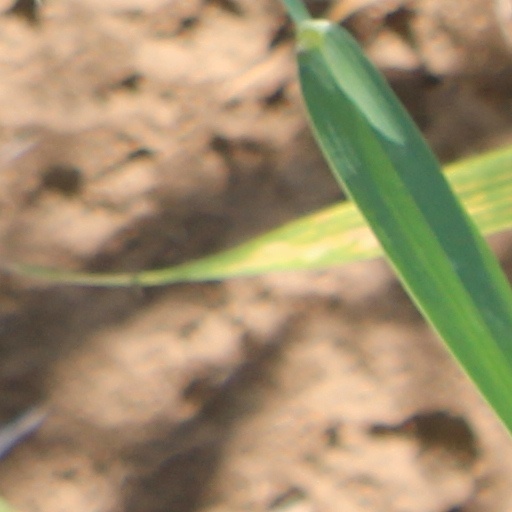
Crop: wheat